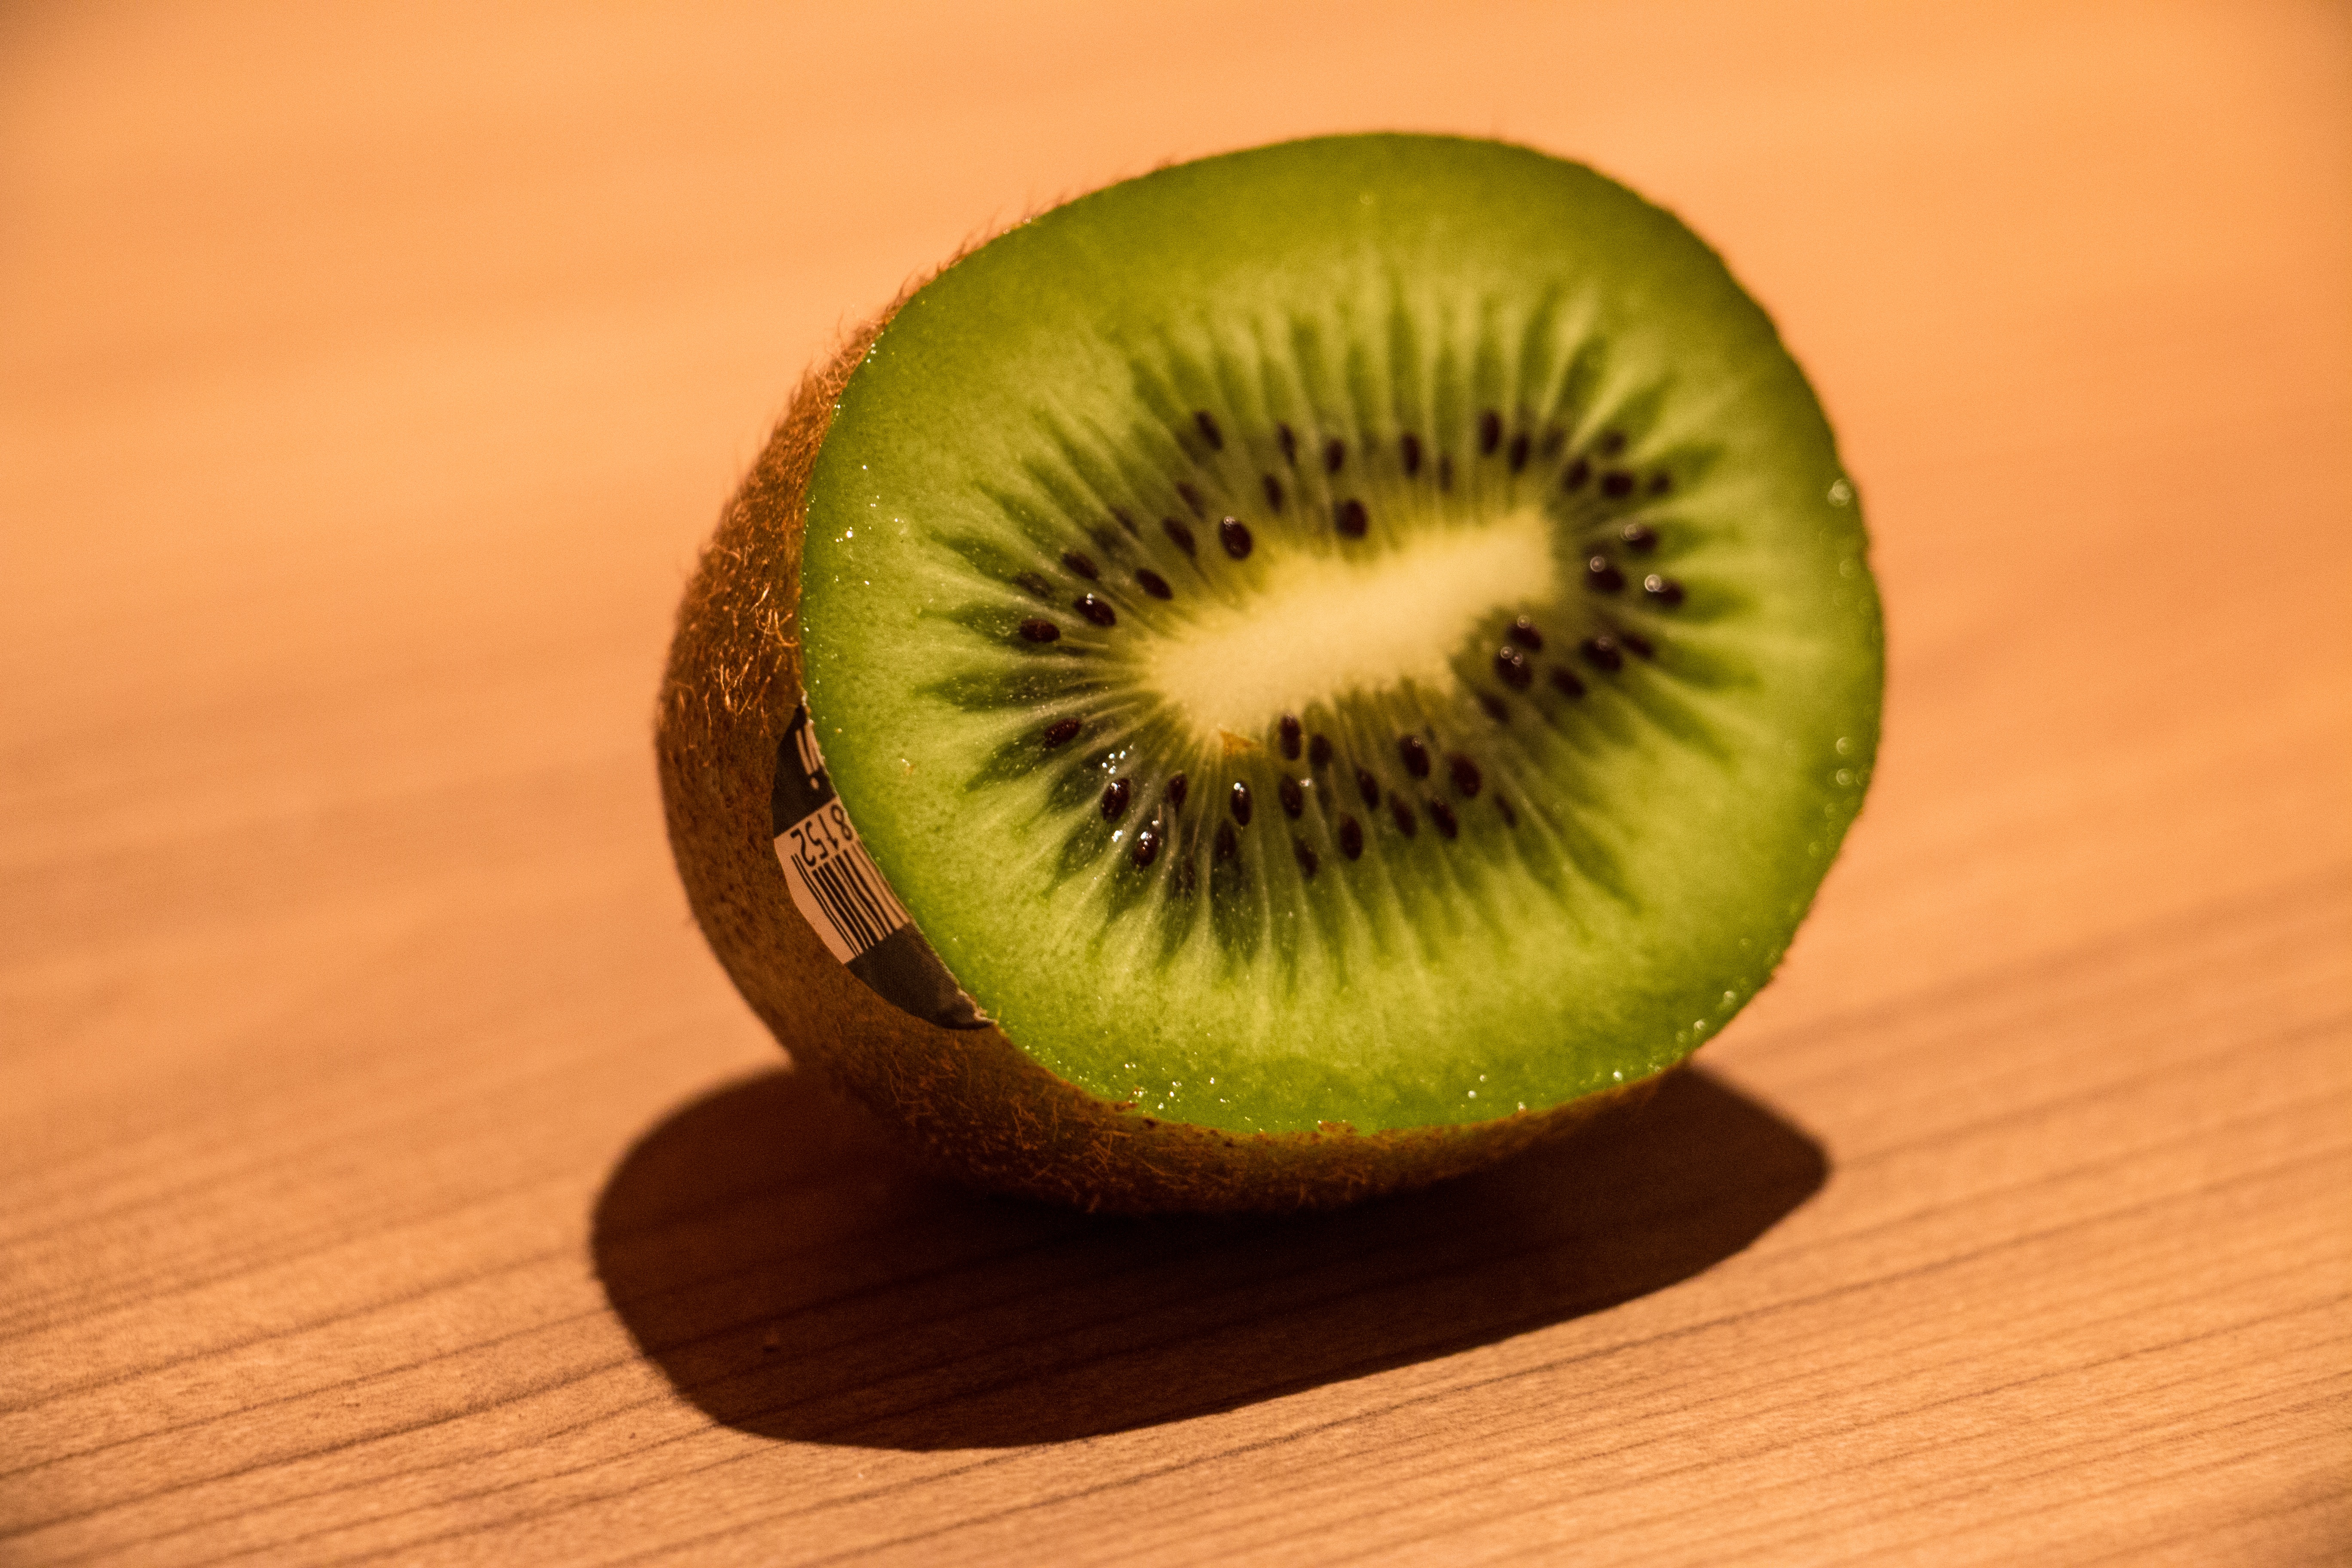
plant, fruit, flower, food, green, produce, healthy, cut, close up, kiwi, fruits, vitamins, frisch, disc, macro photography, flowering plant, land plant, kiwifruit